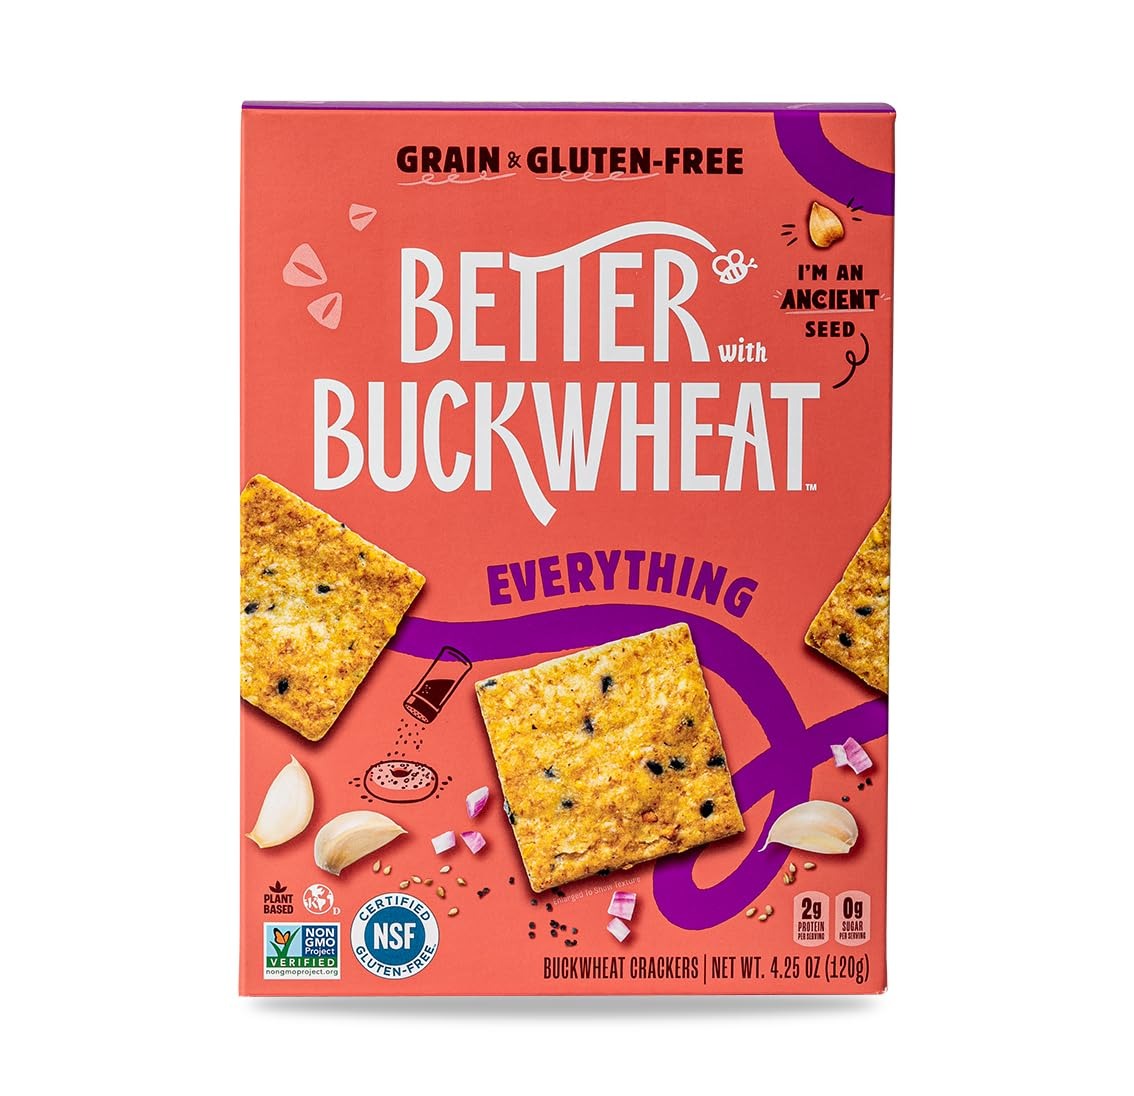
Item Name: Better with Buckwheat Everything Crackers, 3-Pack - A Complete Protein, Gluten-Free Crackers, Healthy Snack Crackers, Grain-Free, Non-GMO, Sugar-Free - Pair with Cheese, Hummus & Dips
Bullet Point 1: DELICIOUS & NUTRITIOUS SNACKING CRACKERS: Better With Buckwheat’s line of buckwheat based foods are a modern twist on an ancient seed, turned into a snackable and shareable cracker you’ll always want stocked in your pantry.
Bullet Point 2: MADE WITH EVERYTHING SEASONING: Our delicious gluten-free crackers are made with an organic everything blend for a tasty snack that can eaten by the handful.
Bullet Point 3: GLUTEN-FREE SNACKS: Crafted with buckwheat flour and all-natural ingredients, these snack crackers are grain-free, non-GMO, low glycemic, high in fiber, and a complete protein.
Bullet Point 4: A GREAT WAY TO SNACK: Add these unique gluten and grain-free crackers to a charcuterie board with cheeses, dip in your favorite jams, pair with hummus, or simply eat them on their own.
Bullet Point 5: NUTRIENT DENSE SUPERFOOD: These artisanal crackers are made with the superfood seed buckwheat and other natural ingredients. They deliver the whole family a wholesome and flavor filled snack they will love.
Value: 12.75
Unit: Ounce

Price: 5.325